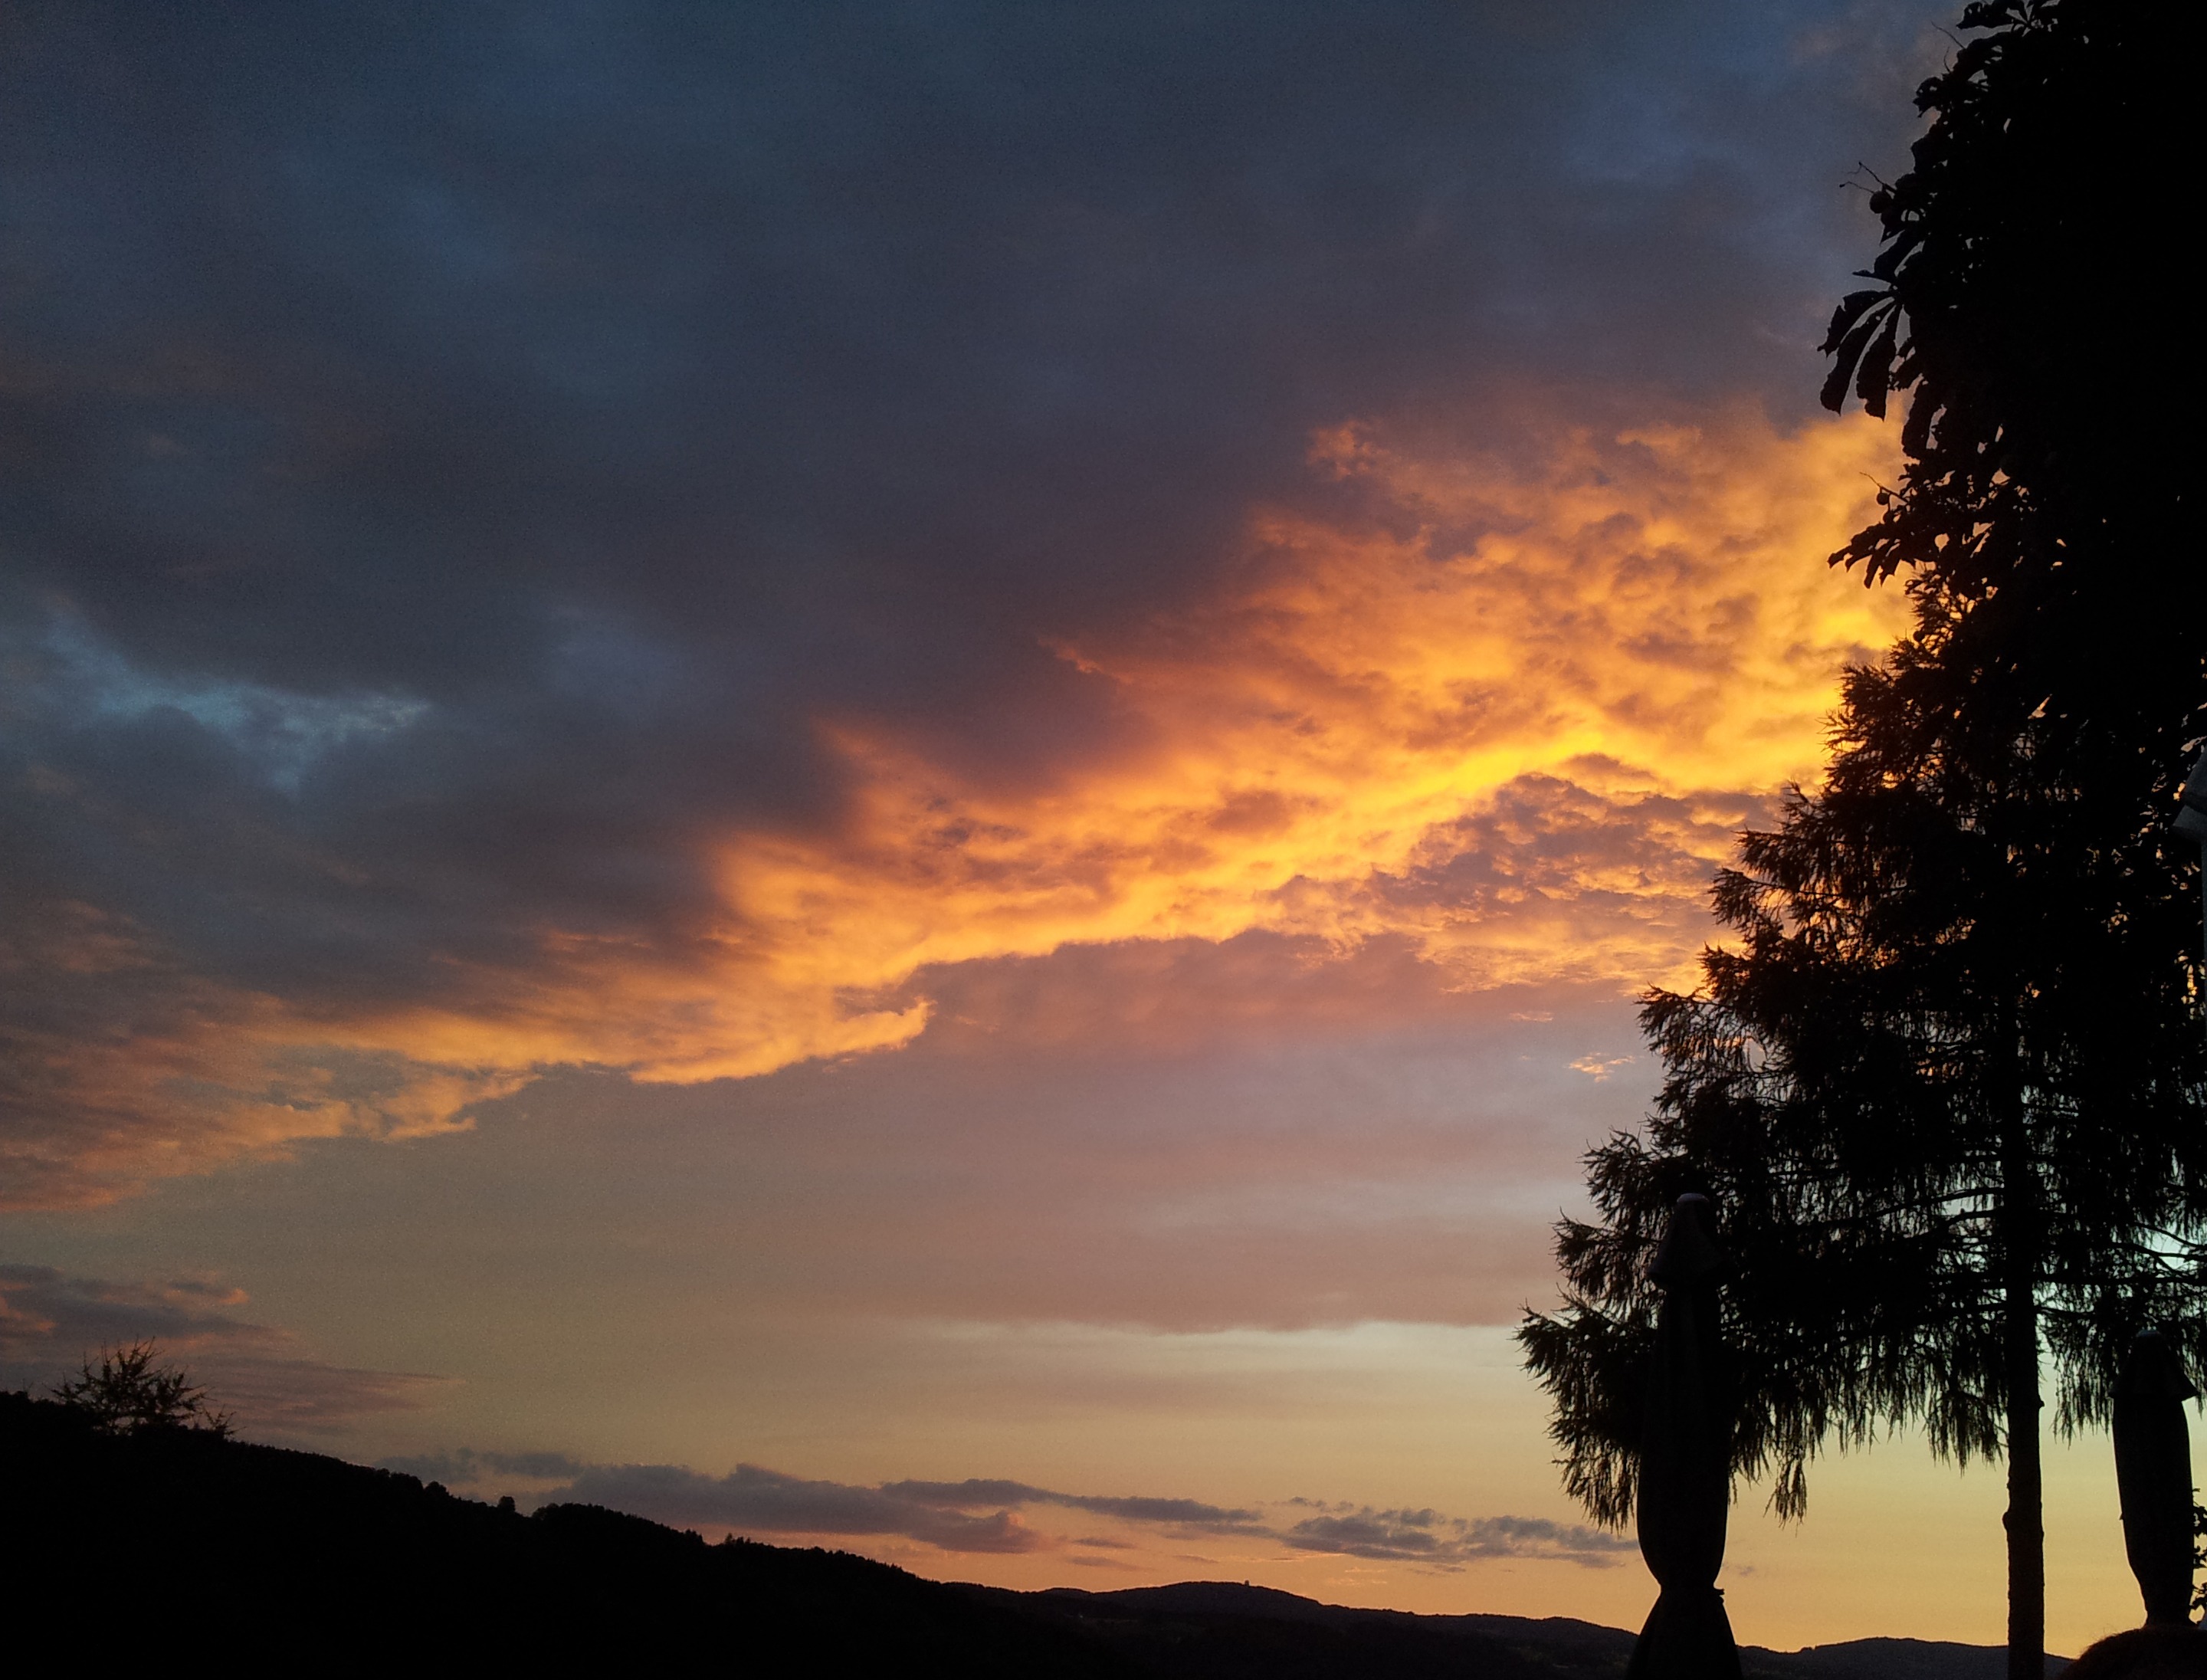
nature, horizon, mountain, cloud, sky, sun, sunrise, sunset, sunlight, morning, dawn, atmosphere, dusk, evening, clouds, afterglow, atmospheric phenomenon, red sky at morning